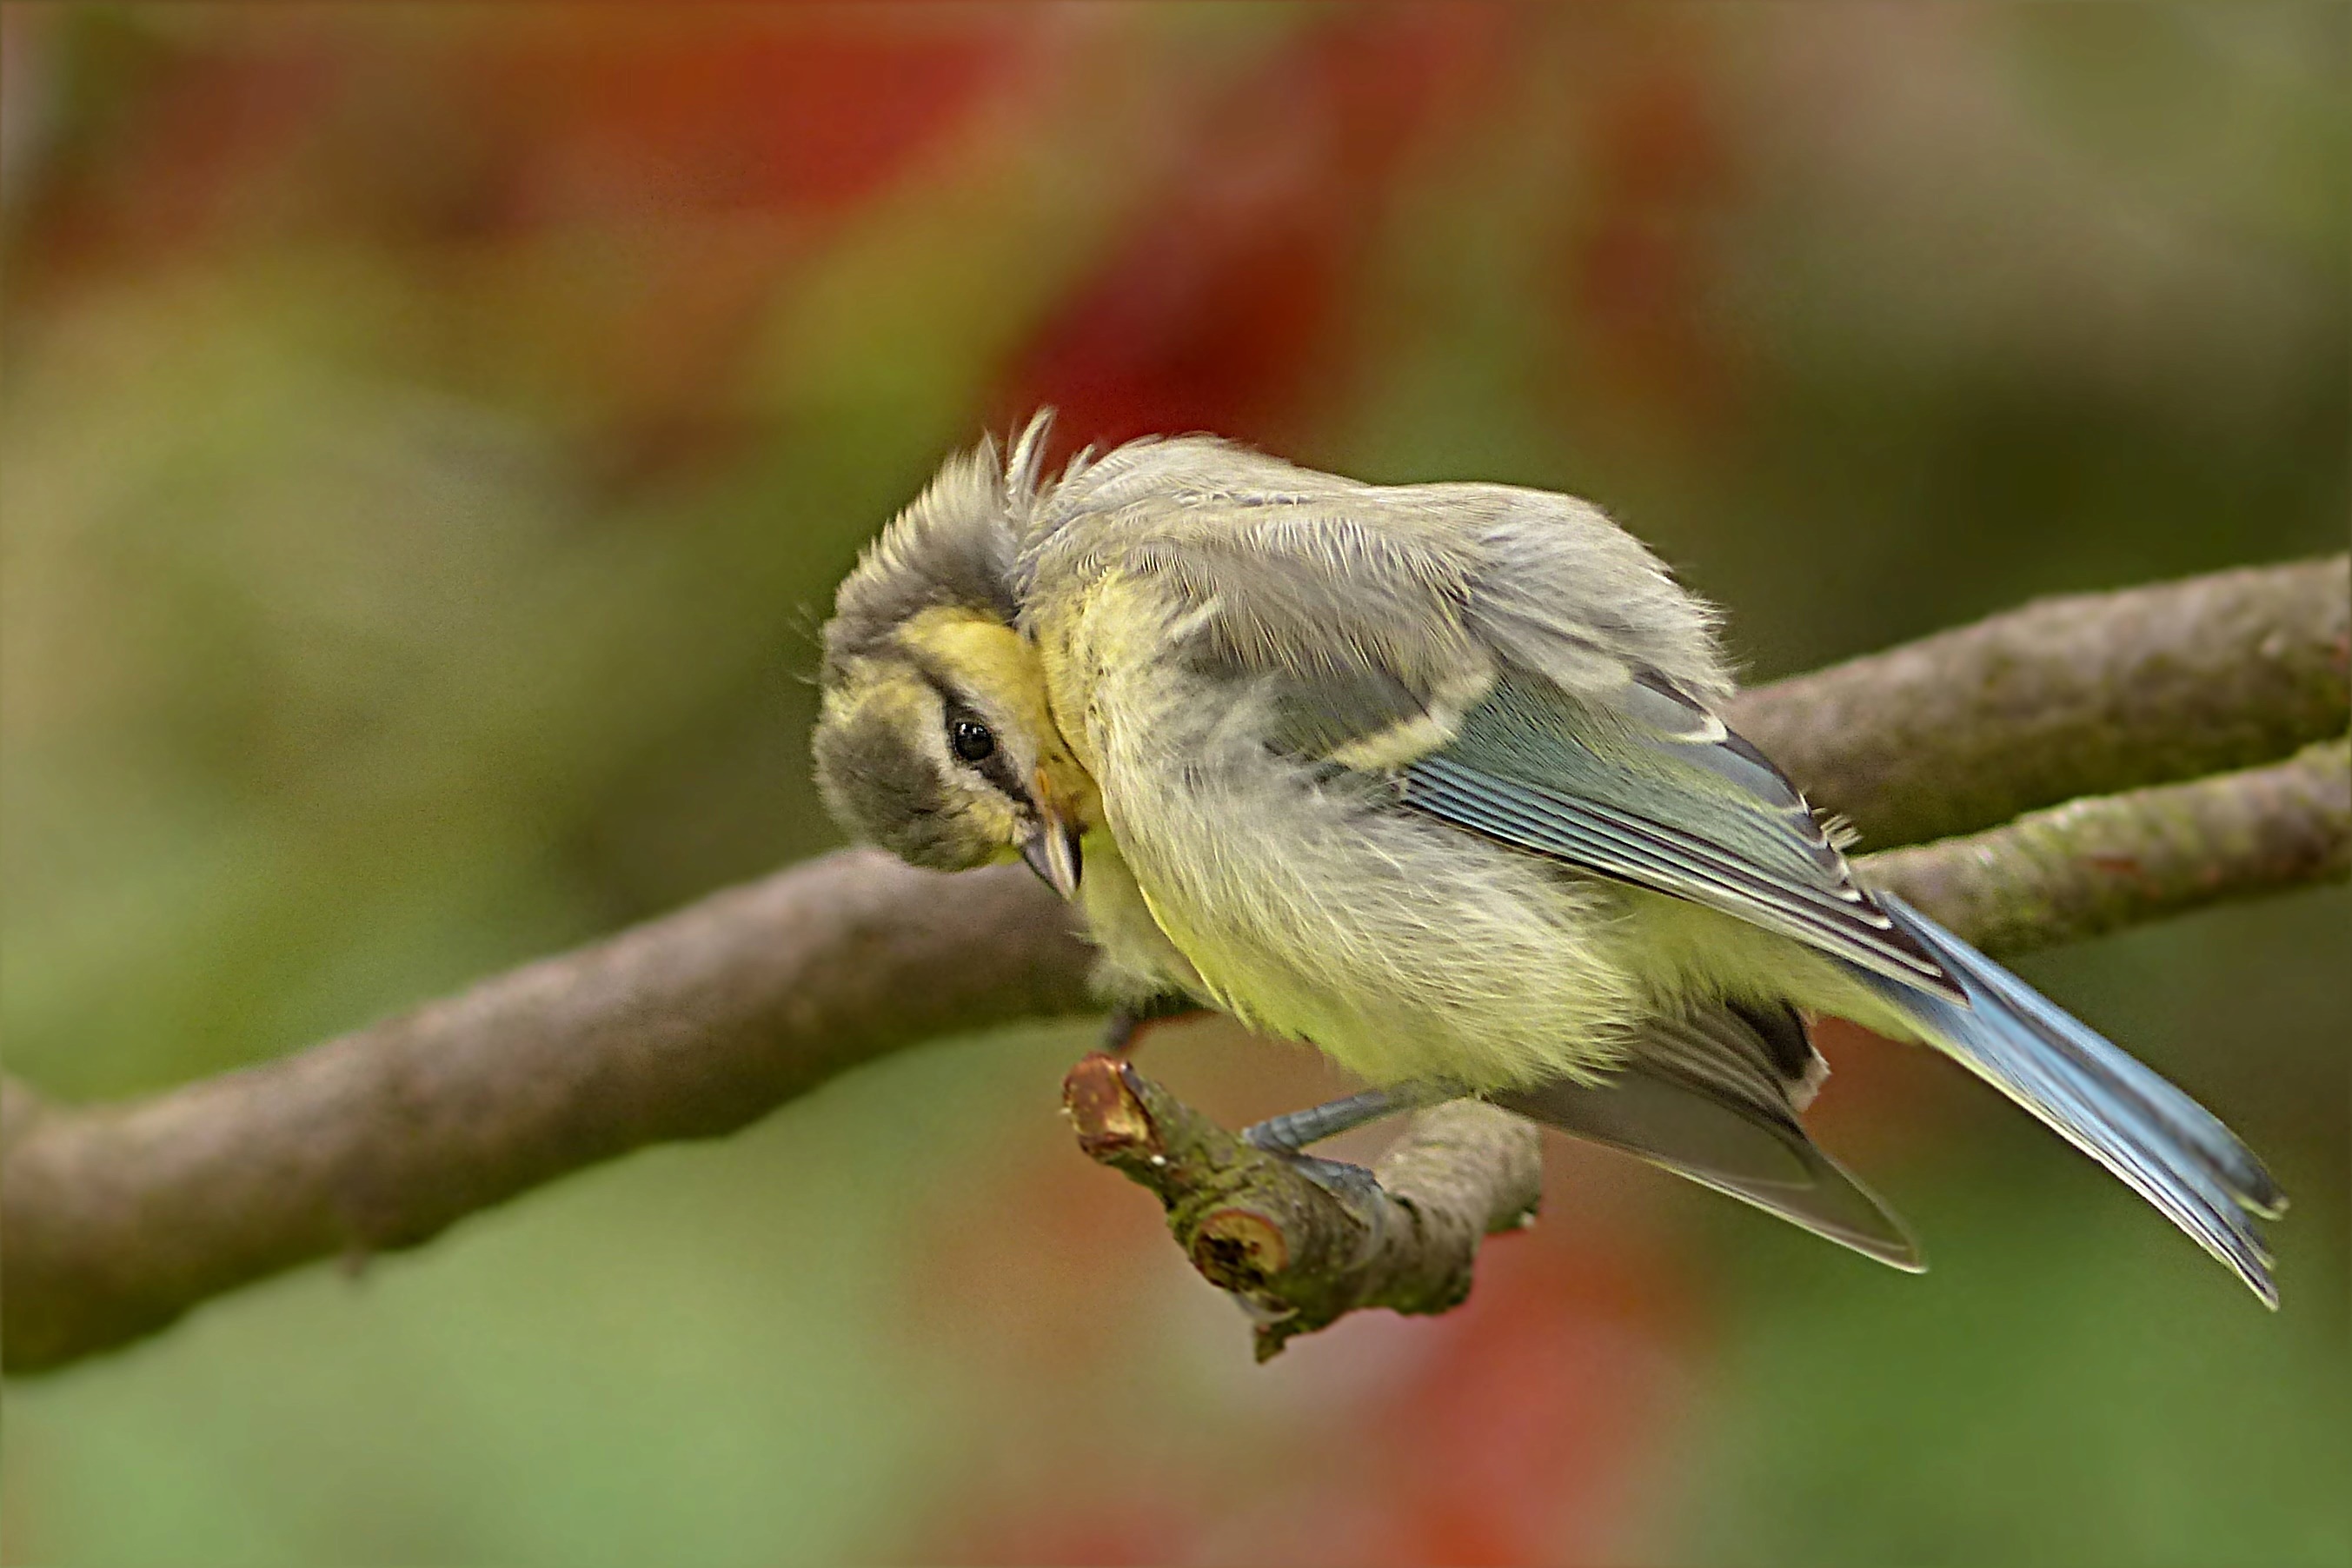
nature, branch, bird, wing, flower, wildlife, young, beak, garden, fauna, vertebrate, blue tit, finch, tit, foraging, macro photography, cyanistes caeruleus, perching bird